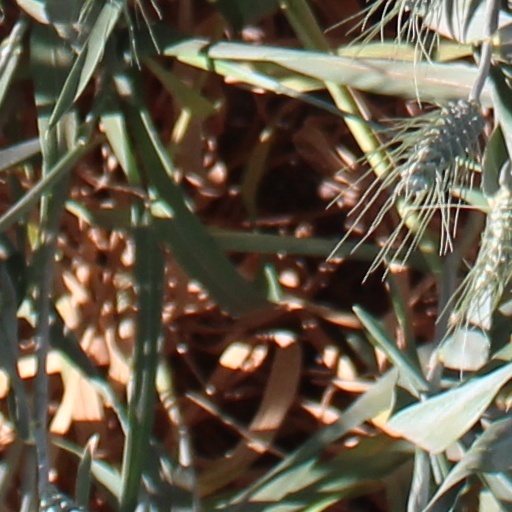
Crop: wheat